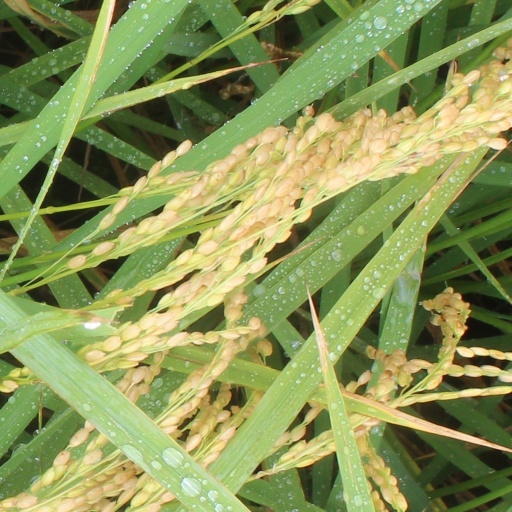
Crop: rice